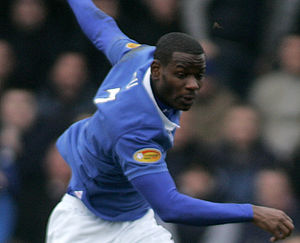
Maurice Edu
Edu Maurice Edu, Jr. er en amerikansk fodboldspiller, der spiller som midtbanespiller. Han har gennem karrieren spillet for blandt andet Toronto FC og Philadelphia Union i hjemlandet, Rangers i Skotland samt Stoke City i England.